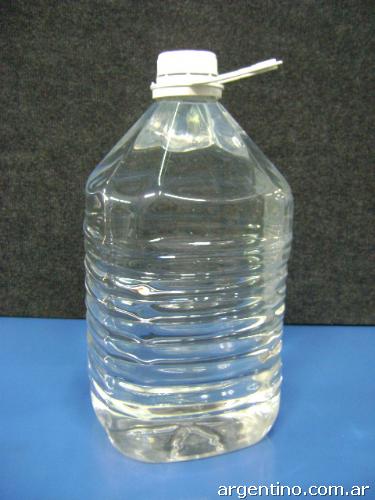
Waste category: plastic